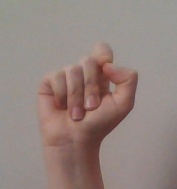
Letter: fa